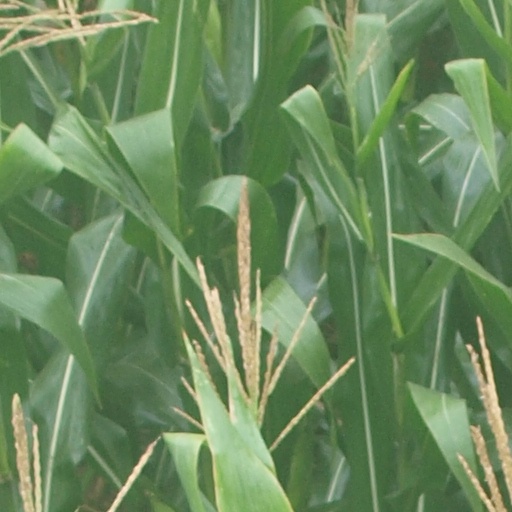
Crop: maize; corn